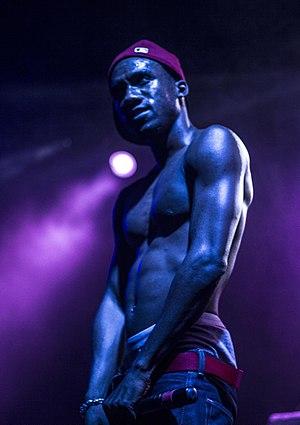
Hopsin, de son vrai nom Marcus Jamal Hopson, né le 18 juillet 1985 à Los Angeles, en Californie, est un rappeur, producteur et acteur américain. En 2007, il signe sur le label Ruthless Records, et fonde par la suite son propre label, Funk Volume, en 2009. En 2016, Hopsin quitte Funk Volume suite à des clashes entre lui et son cofondateur, Dame Ritter, et fonde un autre label, Undercover Progidy. Hopsin compte cinq albums studio, Gazing at the Moonlight chez Ruthless Records, Raw, Knock Madness et Pound Syndrome chez Funk Volume, ainsi que No Shame chez Undercover Prodigy.